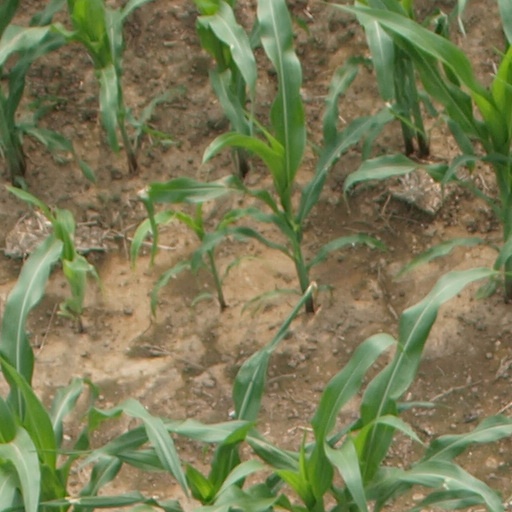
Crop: maize; corn